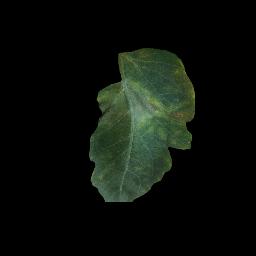
Label: Tomato___Late_blight